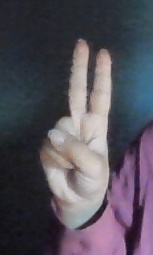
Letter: taa